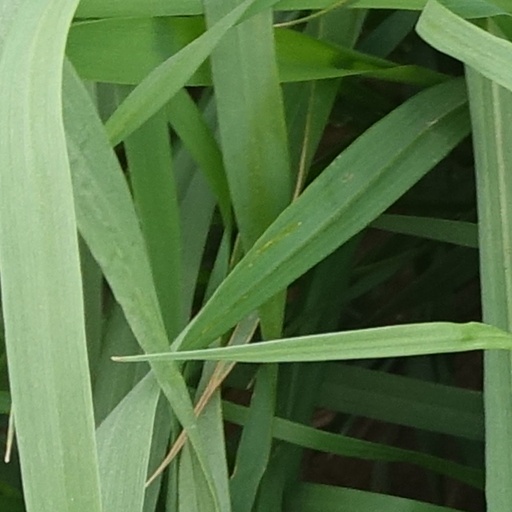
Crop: wheat